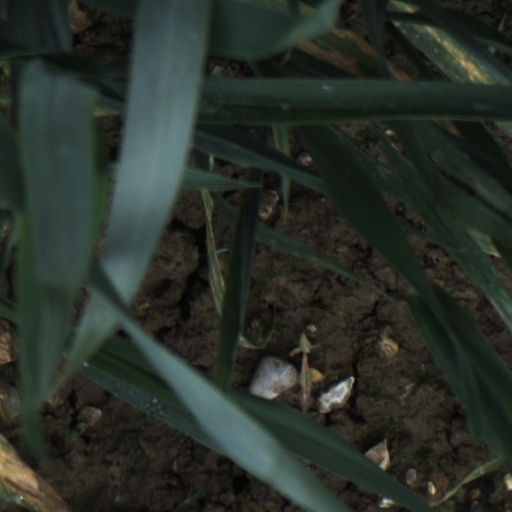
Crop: wheat